Fort Wayne Railroaders

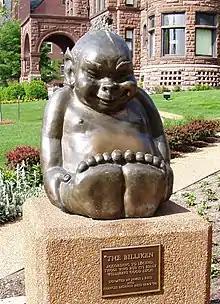
(2004) A Billiken statue at St. Louis University. St. Louis, Missouri.

The Fort Wayne Railroaders successfully defended their championship in the 1904 Central League, winning a second consecutive league title under manager Bade Myers. Fort Wayne again placed first in the league standings in 1904, as the Railroaders ended the season with a record of 87–51 in the eight-team Class B level Central League. Fort Wayne finished 10.5 games ahead on the second place Fort Wayne Hottentots in the final league standings. Bert Dennis of Fort Wayne led the Central league with 92 runs scored.